Jakov Gojun

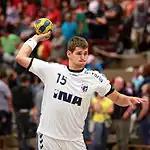
Gojun playing for CO Zagreb at in 2010

On 11 July 2009 it was announced that Gojun would be joining the Croatian power house RK Croatia Osiguranje Zagreb.